Manhattan Bridge

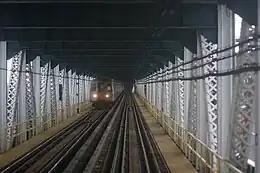
A Manhattan-bound train of R68 cars crosses the bridge on the north tracks

To celebrate the bridge's centennial, a series of events and exhibits were organized by the New York City Bridge Centennial Commission in October 2009. These included a ceremonial parade across the Manhattan Bridge on the morning of October 4 and a fireworks display in the evening. In 2009, the bridge was designated as a National Historic Civil Engineering Landmark by the American Society of Civil Engineers. An $834 million project to replace the Manhattan Bridge's suspension cables was announced in 2010. The work was scheduled to take two years.